Victory Liner

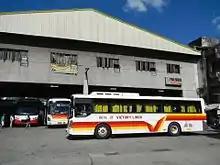
Victory Liner's terminal in Olongapo

Note: Baguio First Class and Royal Class has a stewardess, while Cagayan/Isabela/Tabuk First Class and Royal Class has no stewardess. Also, both First Class and Royal Class passengers have access to The Lounge; a airconditioned room with free coffee for everyone, and there is a microwave to heat up your food if you want too.